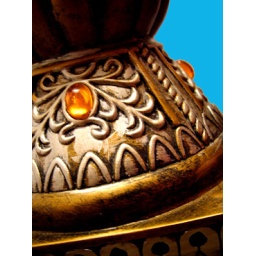
a part of my table lamp in my rooomyy:O)